Simmer and Jack

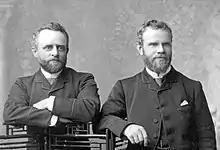

Simmer and Jack Mines Ltd (until 1924 known as The Simmer & Jack Gold Mining Co. Ltd.) is a South African company which was founded in 1887 by the German August Simmer and Scotsman John Jack, shortly thereafter selling the majority shareholding to Gold Fields of South Africa Ltd. The company was listed until 2013 at the Johannesburg Stock Exchange.